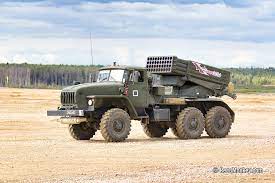
Label: Self Propelled Artillery